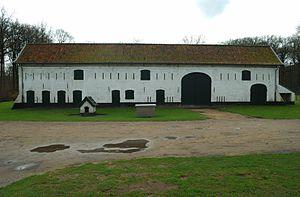
Cette page regroupe l'ensemble des monuments classés de la ville de Knesselare.